The Princely Pheasantry

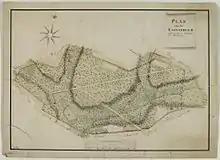
The plan of The Pheasantry from the 18th century

It must be assumed that the popularity of the Pheasantry was over with the death of the last member of the Anhalt family. After the reconstruction in 1870-1874 (already under Hochbergs ruling) formal parties took place in Pszczyna Castle.